Metropolis of Kyiv

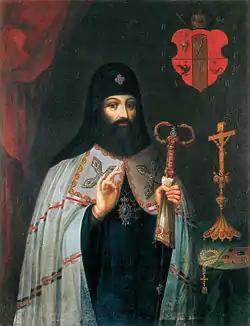
Saint Petro Mohyla

After the church council in Uzhhorod in 1646, part of the Orthodox clergy in Transcarpathia also accepted the union with Rome, but left the jurisdiction of the Metropolitan of Metropolitan of Kiev, on 24 April 1646, in the chapel of Uzhhorod Castle, on the initiative of Basilian Bishop Vasyl Tarasovych, 63 priests testified to unity with the Catholic Church (Uzhhorod Union was concluded). In 1663 the conditions under which the Mukachevo diocese can be included in the Metropolitan of Kyiv were determined. However, due to the opposition of the widow of Ferenc II Rakoczi, the Diocese of Mukachevo was subordinated to the Hungarian Bishop of Jaeger.